Galician Jews

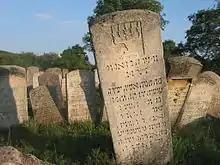
Galician Jewish cemetery in Buchach, western Ukraine, 2005

Under Habsburg rule, Galicia's Jewish population increased sixfold, from 144,000 in 1776 to 872,000 in 1910, due to a high birth rate and a steady stream of refugees fleeing pogroms in the neighboring Russian Empire. The Jews constituted one third of the population of many cities and came to dominate parts of the local economy such as retail sales and trade. They were also successful in the government; emancipated in 1867, Galician Jews constituted 58 percent of Galicia's civil servants and judges by 1897. During the 19th century Galicia and its main city, Lviv ("Lemberg" in Yiddish), became a center of Yiddish literature. Lviv was the home of the world's first Yiddish-language daily newspaper, the "Lemberger Togblat."